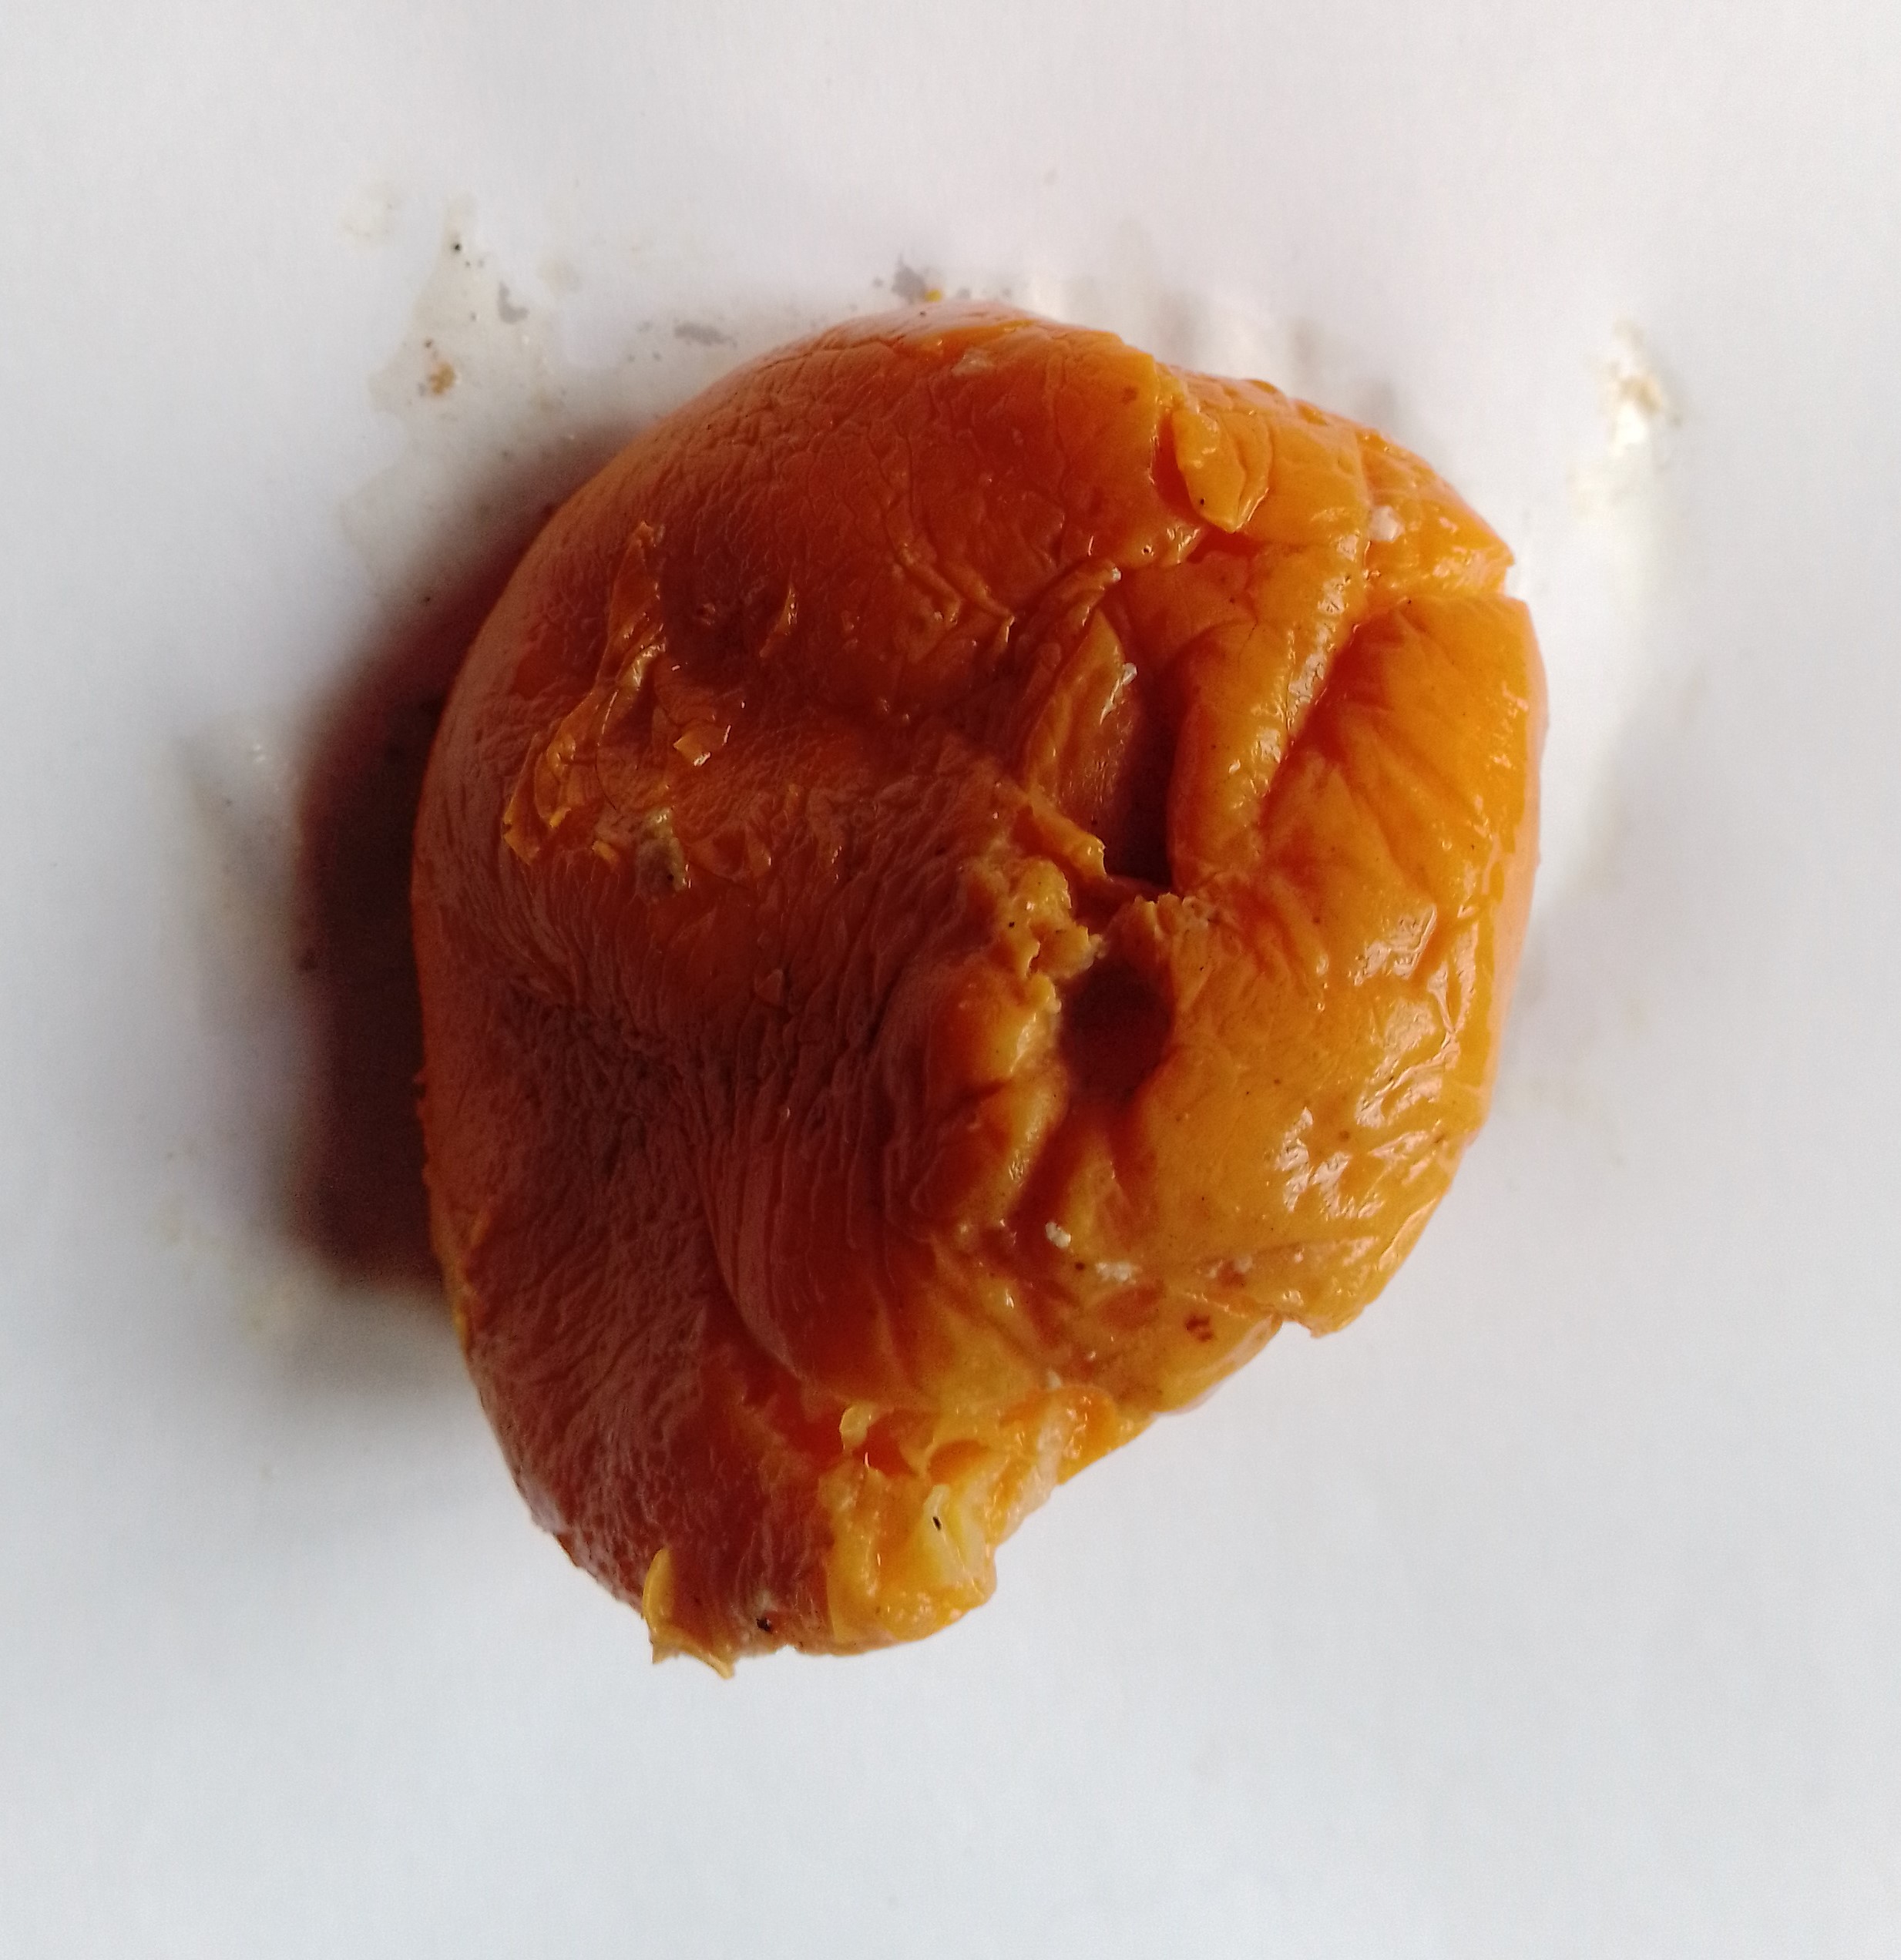
Fruit: orange
Condition: rotten